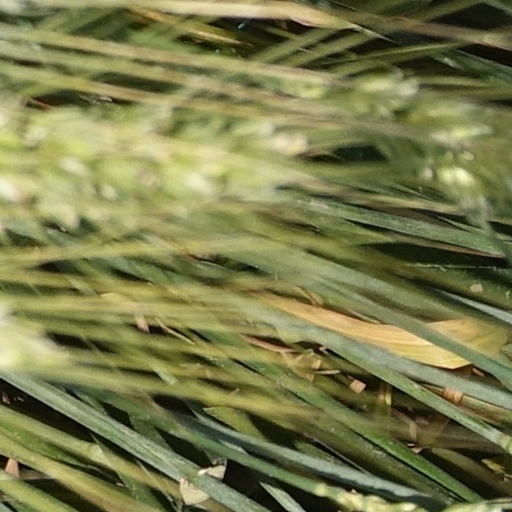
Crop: wheat